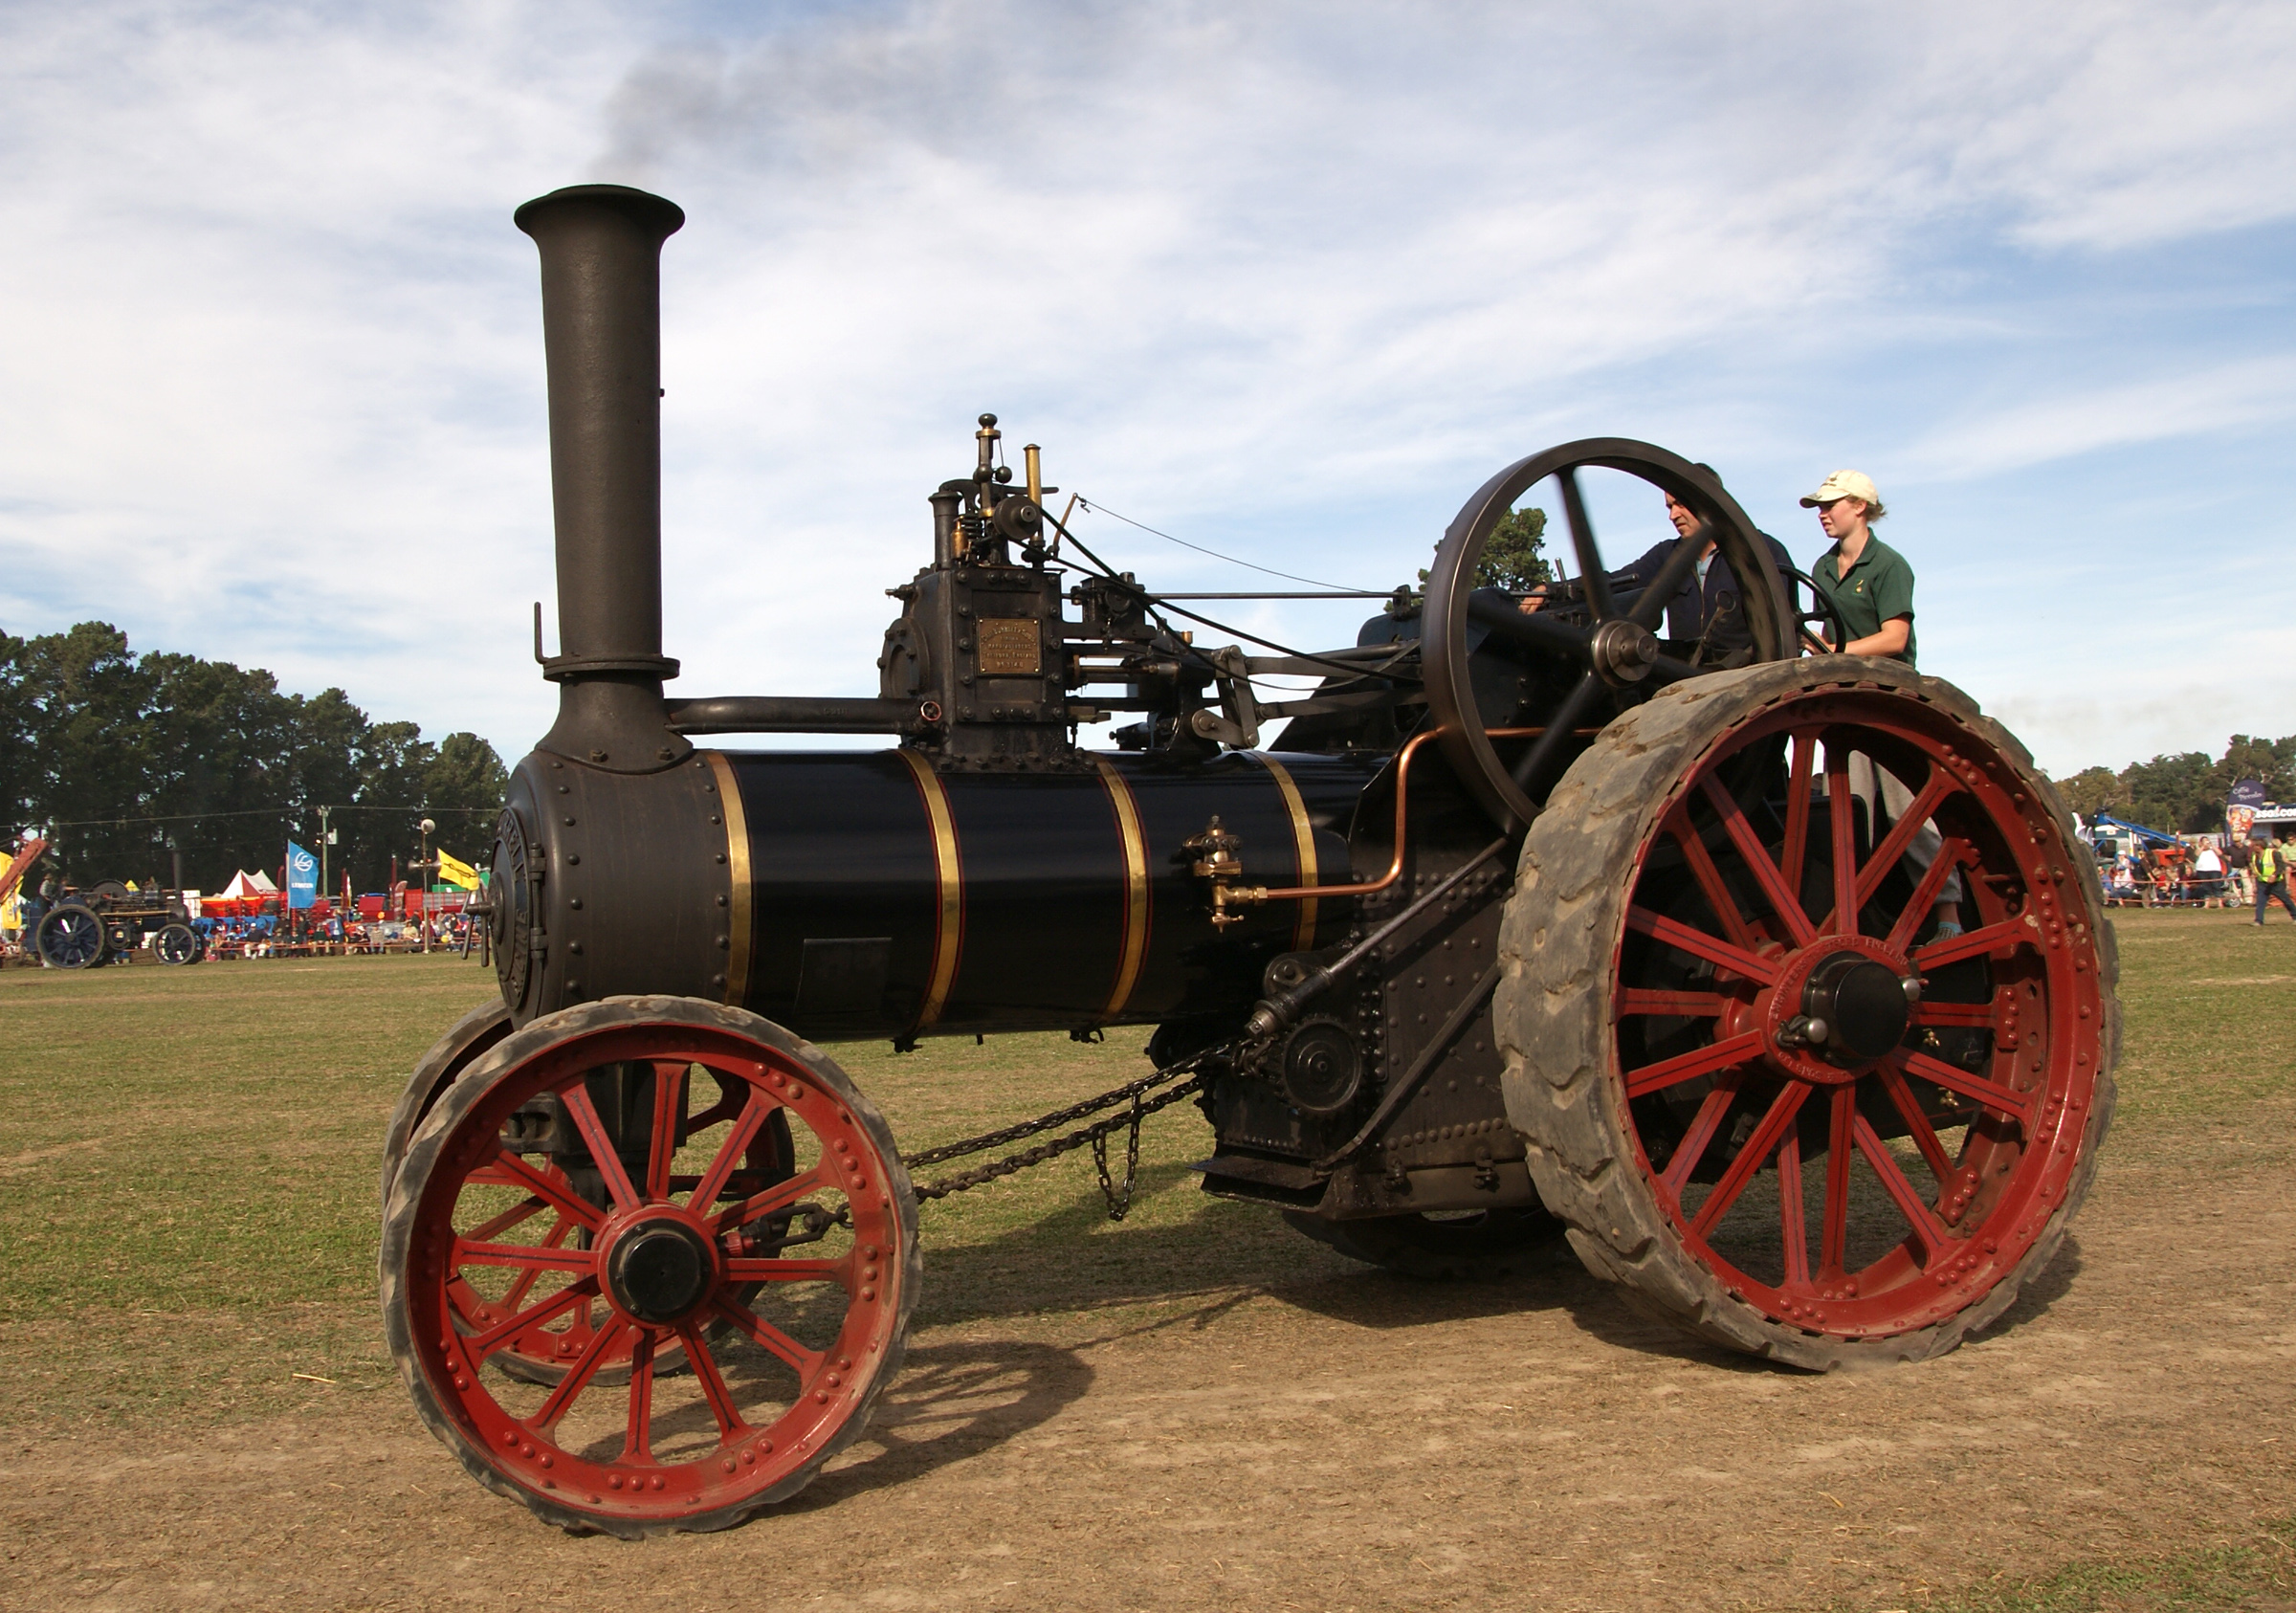
wheel, steam, transport, red, farming, vehicle, publicdomain, steam engine, cannon, farmequiment, countryfair, steamdrivenengines, tractionenginerallys, traction, steamroadvehicles, oldstylefarming, tractors, rally, burrelltractionengine, auto part, man made object, aircraft engine, automotive engine part